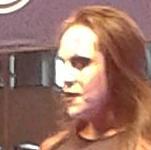
Age: 37